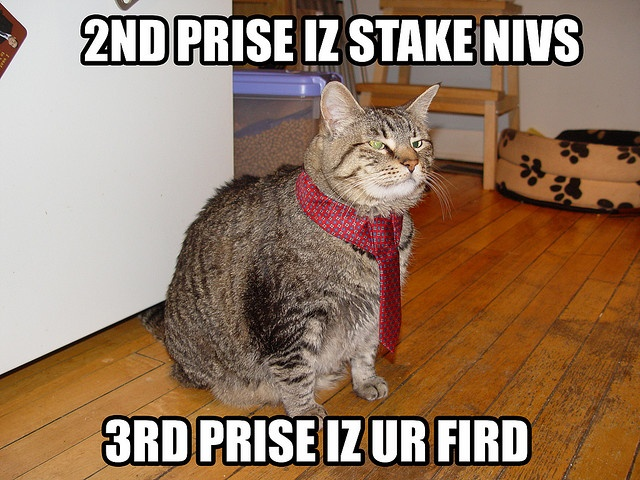
A cat sitting on the ground posing for a photo.
The fat grey cat is wearing a red satin tie.
a black gray and white cat in a red tie
A fat gray stripped cat wearing a necktie with some lettering that doesn't make much sense.
A house cat sitting on hard wood floors wearing a red tie.